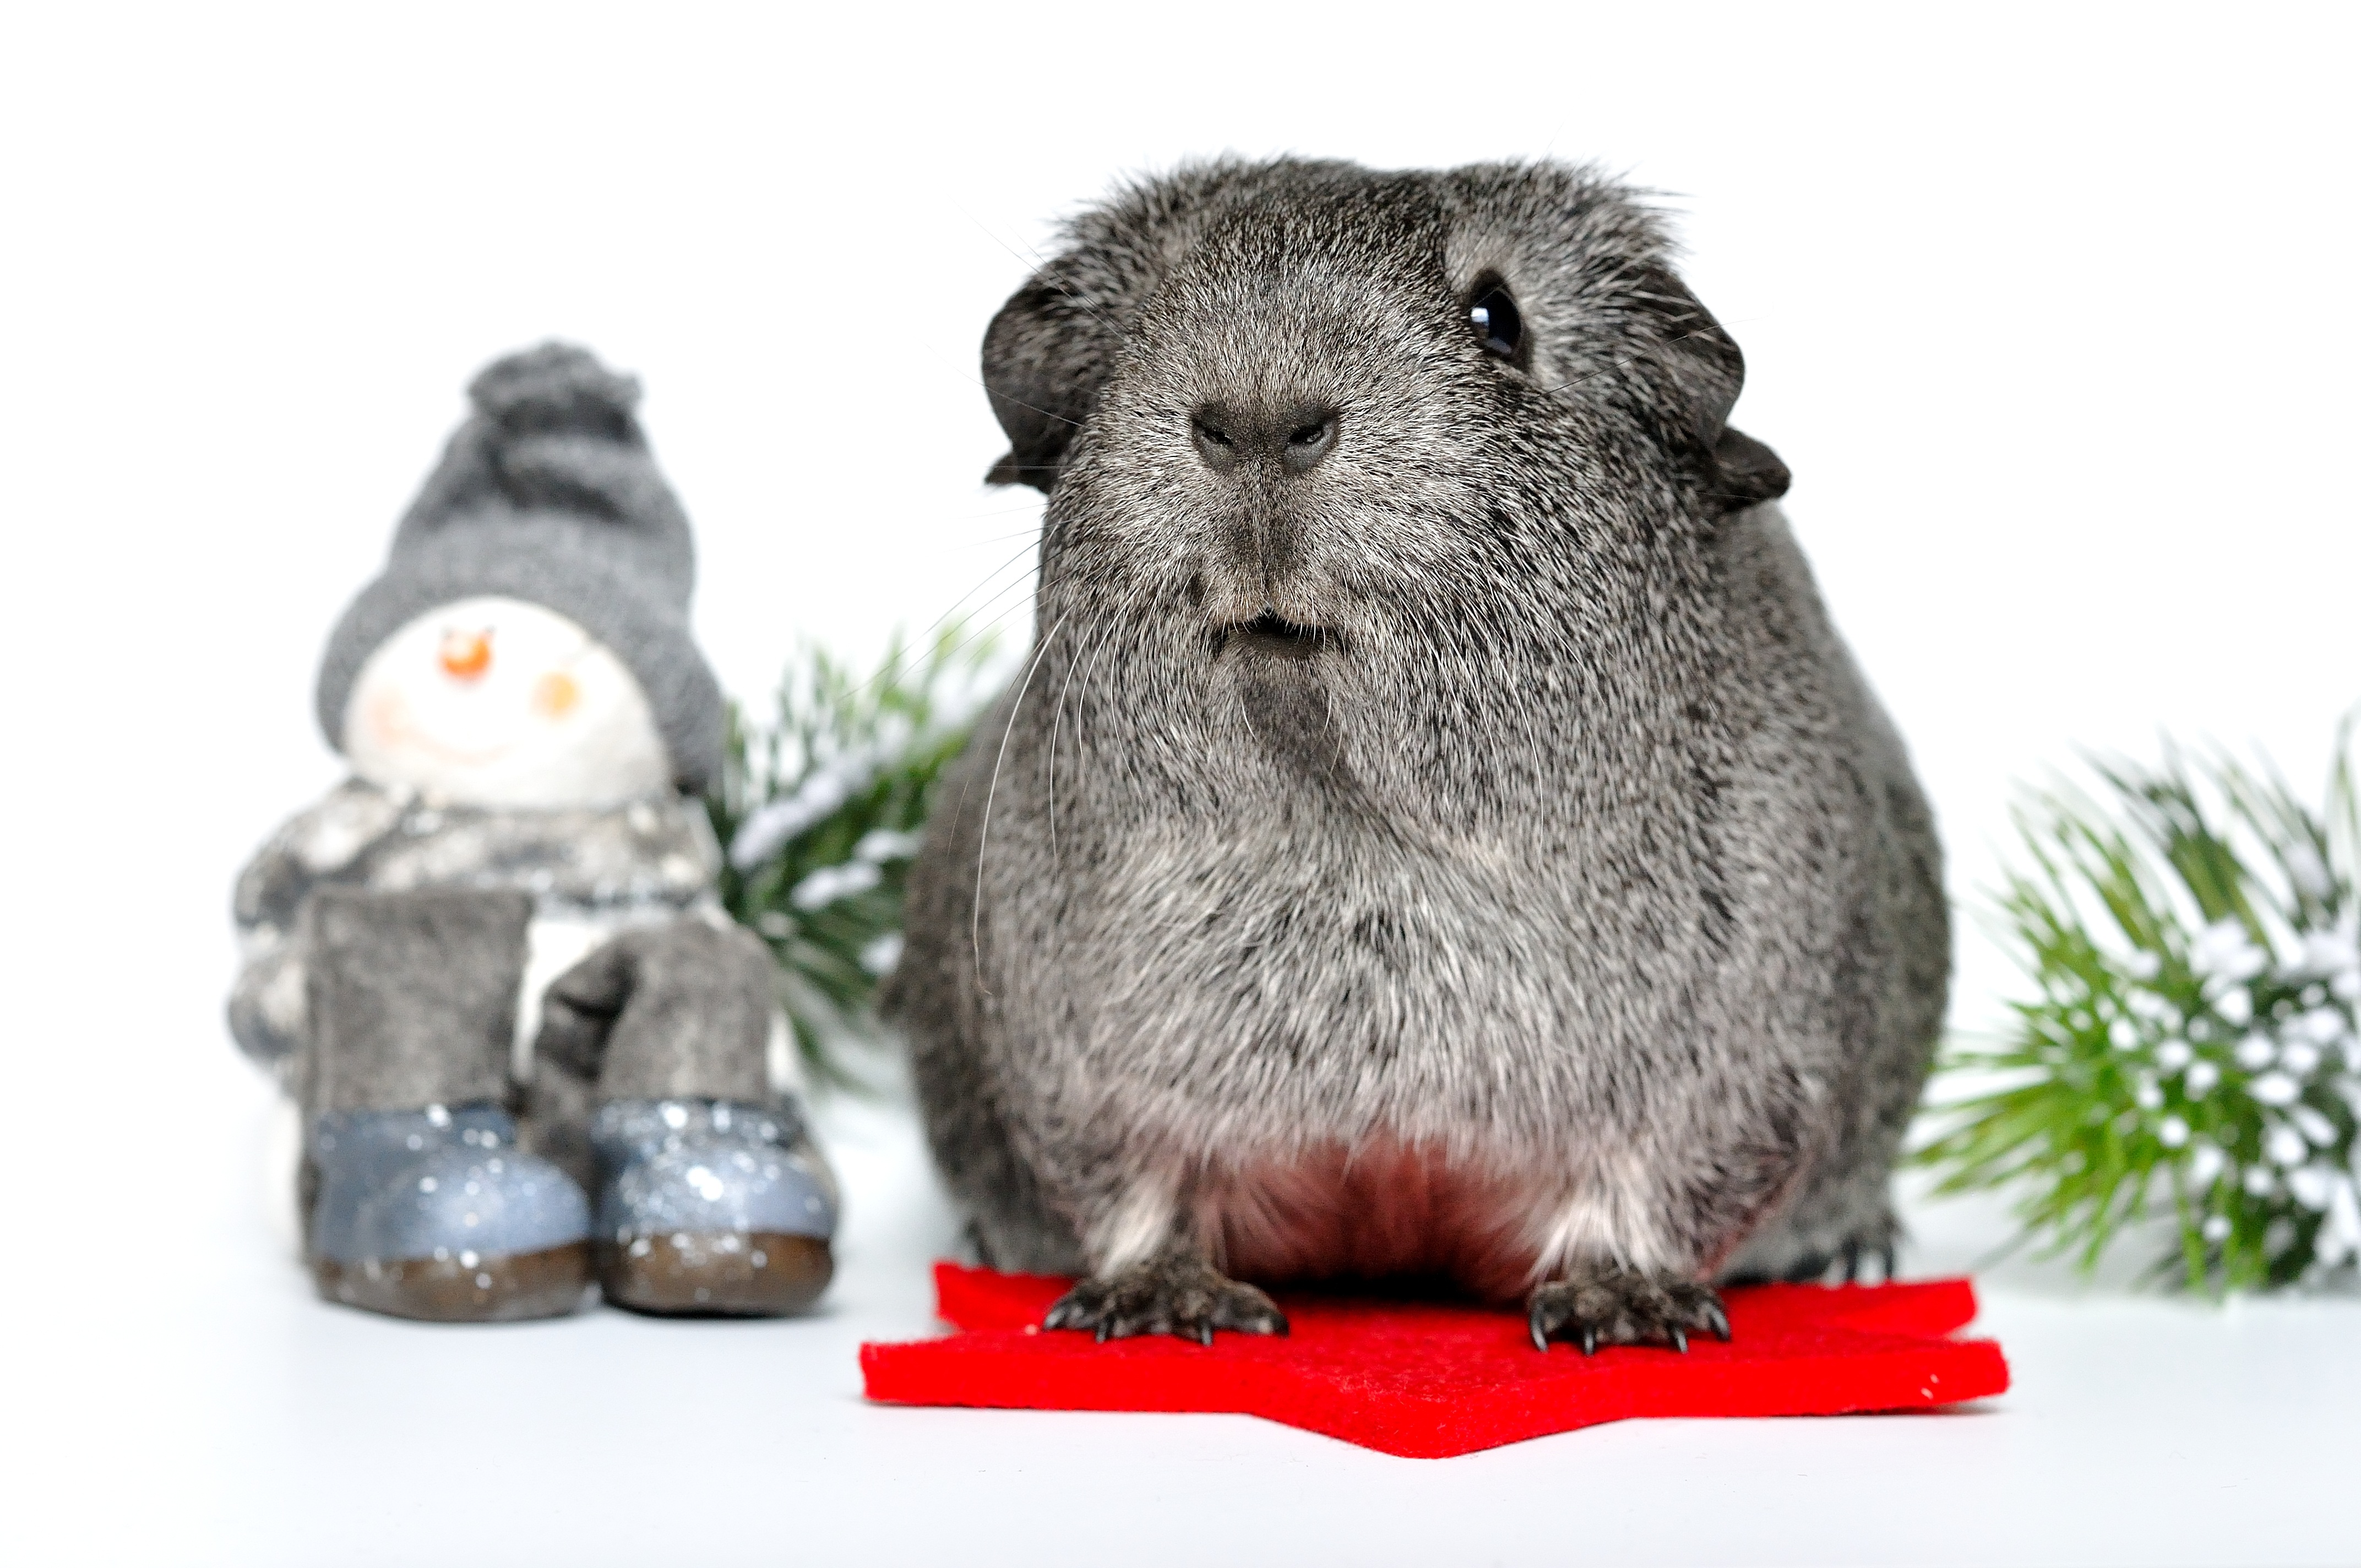
black and white, animal, cute, pet, mammal, rodent, rabbit, guinea pig, grey, rodents, silver, vertebrate, nager, small animals, smooth hair, agouti